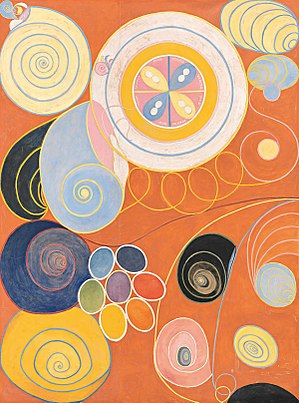
Hilma af Klint / Galleri
Hilma af Klint var en svensk kunstner, antroposof og pioner indenfor abstrakt maleri. Hun indgik i gruppen De fem og hendes systematiske malerier er visuelle repræsentationer af komplekse filosofiske idéer.